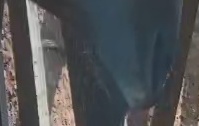
Face region: mouth_nostrils (mouth_chin_nostrils_and_profile)
Pain indicator: not_present